1907 North East Derbyshire by-election

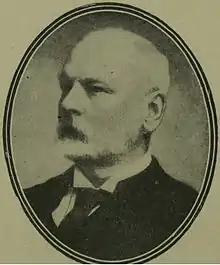
Thomas Bolton

The 1907 North East Derbyshire by-election was held on 30 January 1907. The by-election was held due to the death of the incumbent Liberal MP, Thomas Bolton. It was won by the Lib-Lab candidate W. E. Harvey.